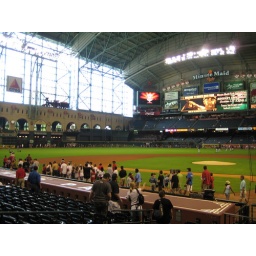
Third base to center field in Minute Maid Park, 06/28/09